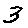
Label: 3